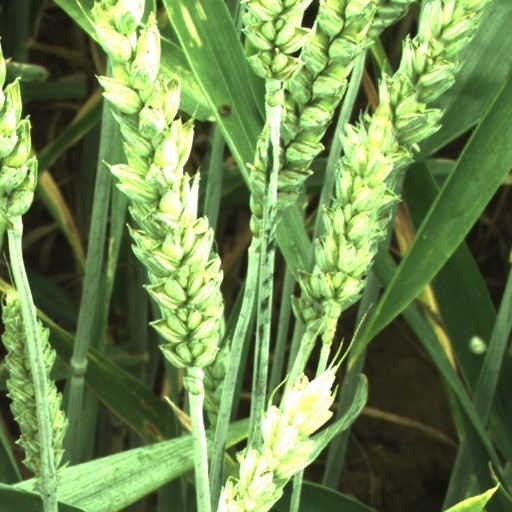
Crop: wheat